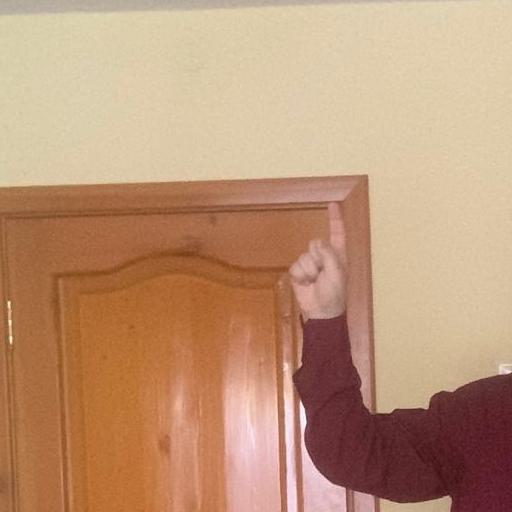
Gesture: one